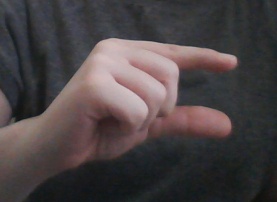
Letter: dal